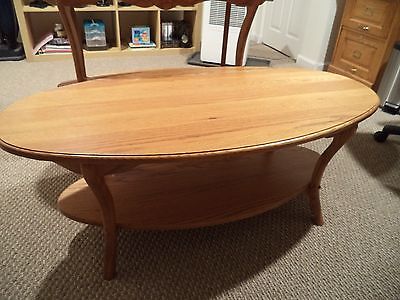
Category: table